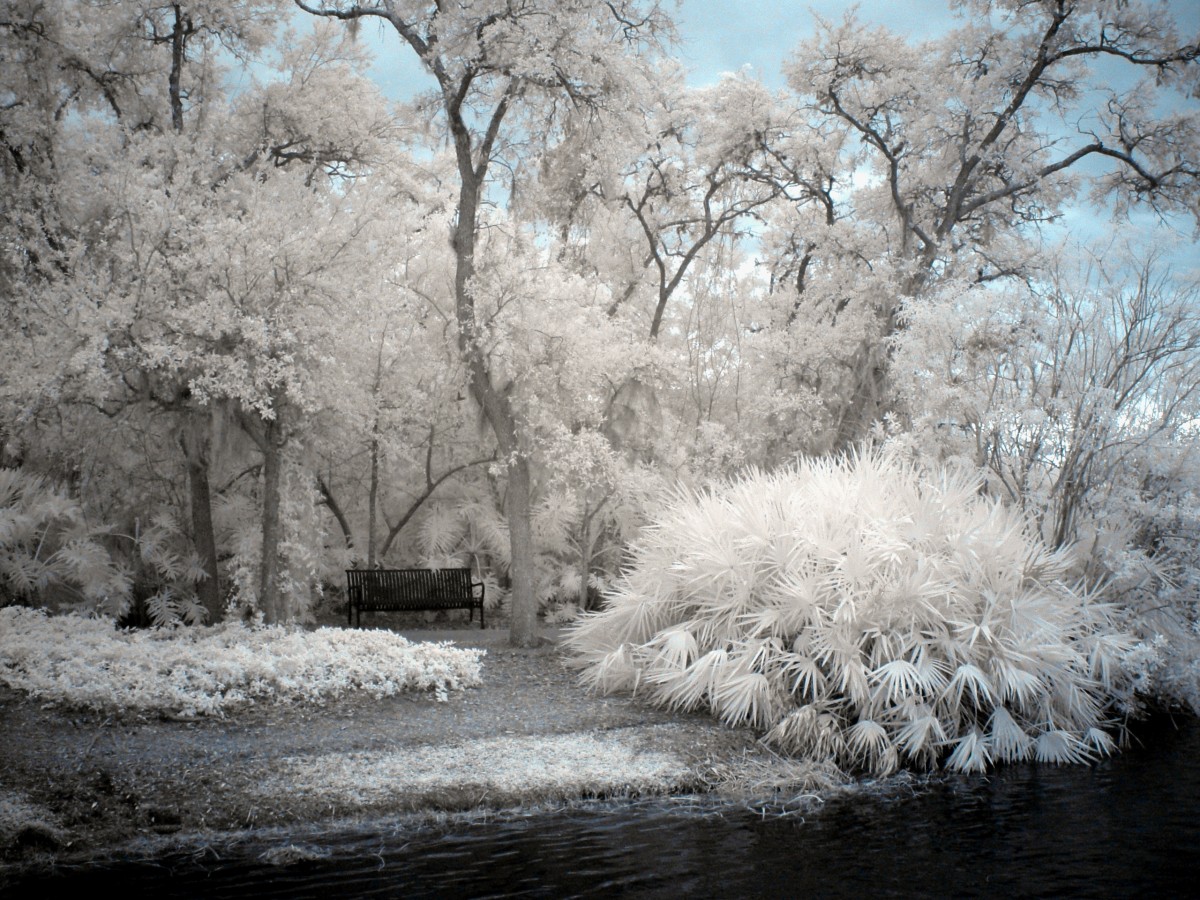
Tags: branch, snow, winter, black and white, plant, flower, frost, ice, spring, weather, monochrome, season, cherry blossom